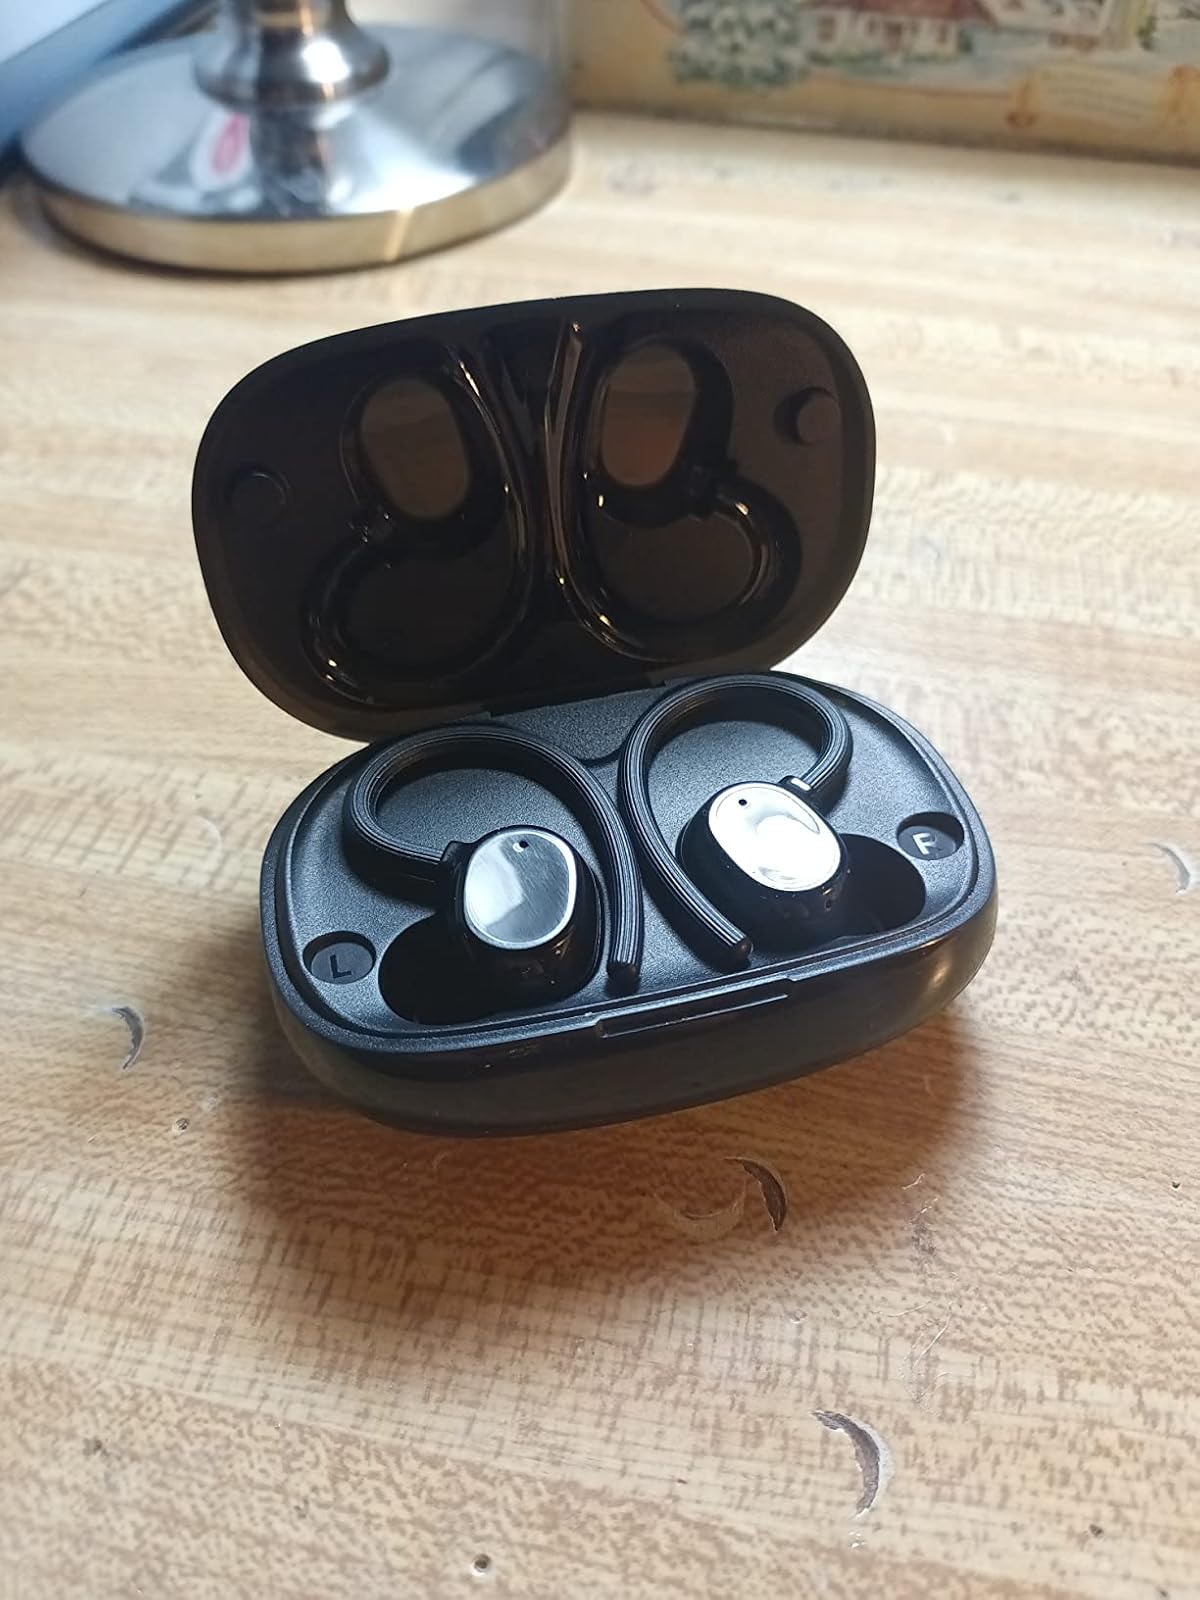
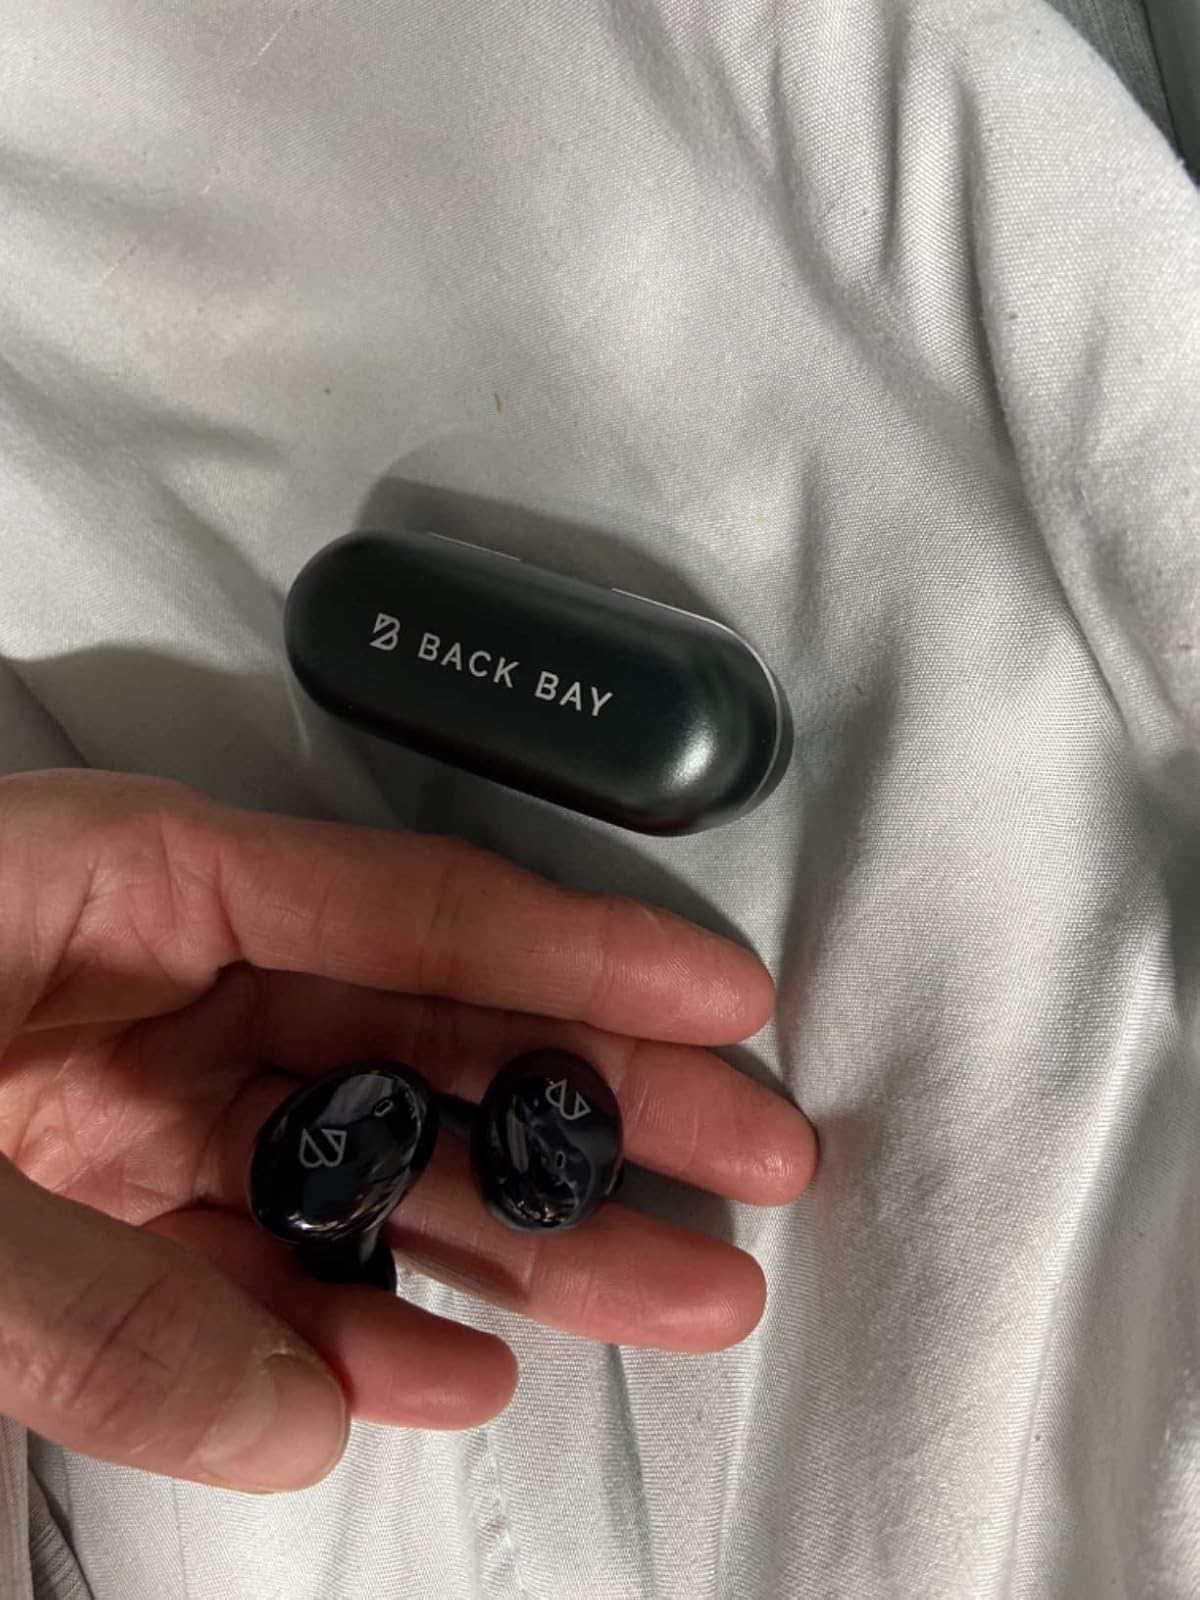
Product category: earbuds
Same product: no